Fitzroy Bulldogs

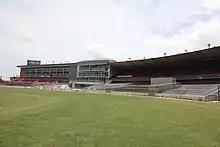
Footscray's off-field position in the 1980s was hindered by deteriorating facilities at the Western Oval.

The Footscray Football Club had been in financial trouble throughout the 1980s, and it had faced pressure to stay afloat, investigating options including relocation to Brisbane as early as 1982.